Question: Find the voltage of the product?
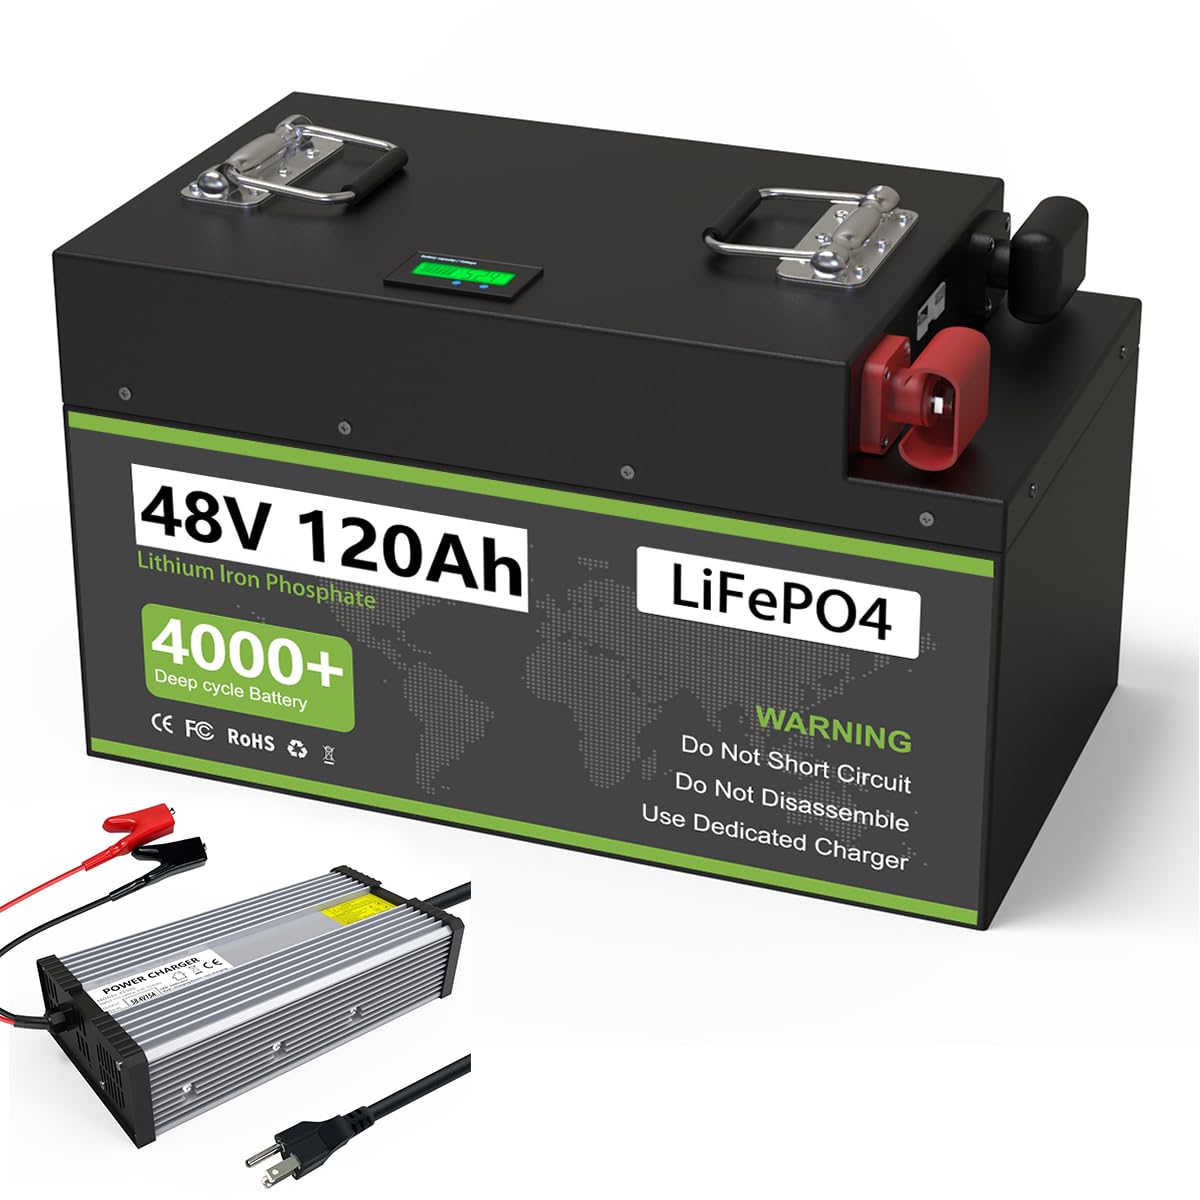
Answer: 48.0 volt